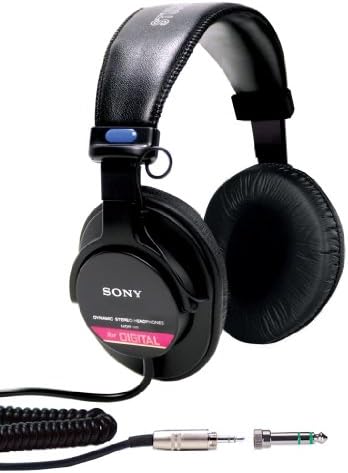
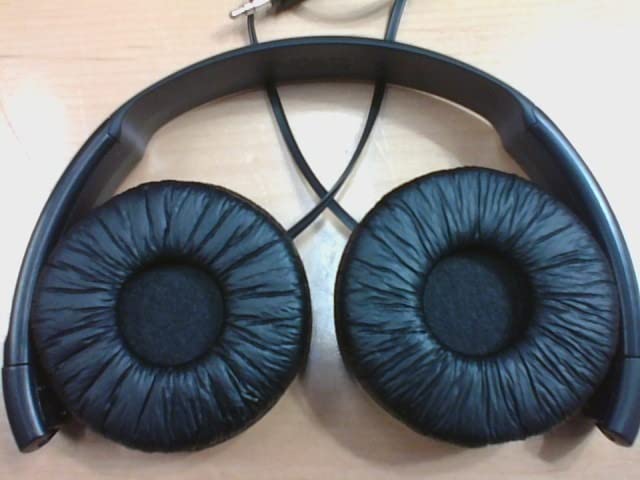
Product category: headphones
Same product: no